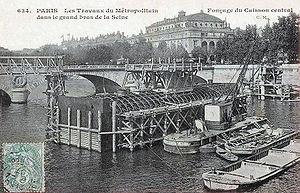
L'histoire du métro de Paris débute au milieu du XIXᵉ siècle, avec l'objectif de desservir, par un chemin de fer urbain, une ville de plus en plus paralysée par ses transports de surface. Se succèdent ensuite durant un demi-siècle des projets plus ou moins farfelus, sur fond de conflit entre l'État et la Ville de Paris : le premier souhaite l'interconnexion des gares terminales via un réseau à grand gabarit, tandis que la seconde, farouchement opposée aux grandes compagnies ferroviaires, veut construire un réseau d'intérêt local et à gabarit réduit, strictement limité à Paris intra-muros. L'imminence de l'exposition universelle de 1900 entraîne finalement en 1895 la décision de mettre en œuvre un réseau souterrain, électrique et à gabarit réduit, ce qui marque la victoire de la Ville.